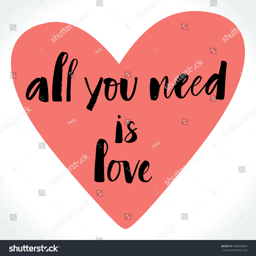
composition modern calligraphy on pink heart background .